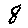
Label: 8